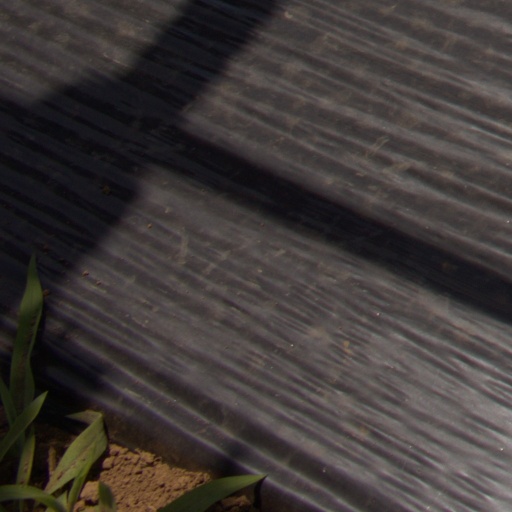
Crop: Jerusalem artichoke